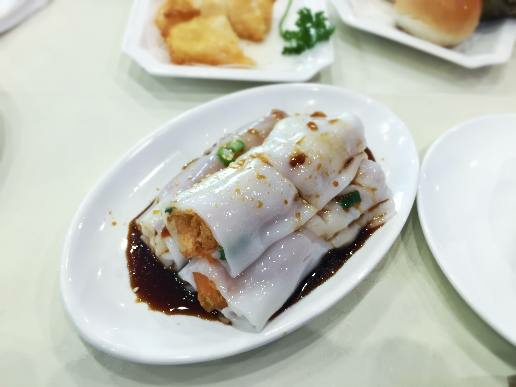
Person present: No